Lucie Jones

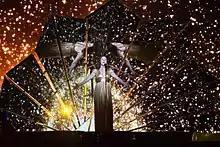
Jones performs at the Grand Final of the Eurovision Song Contest 2017.

In January 2017, Jones competed in "Eurovision: You Decide", the United Kingdom's national final for the Eurovision Song Contest 2017. Her song, "Never Give Up on You", was co-written by Eurovision Song Contest 2013 winner Emmelie de Forest. On 27 January 2017, Jones won the televised show, and was confirmed to be representing the United Kingdom in the Eurovision Song Contest 2017, in Kyiv.